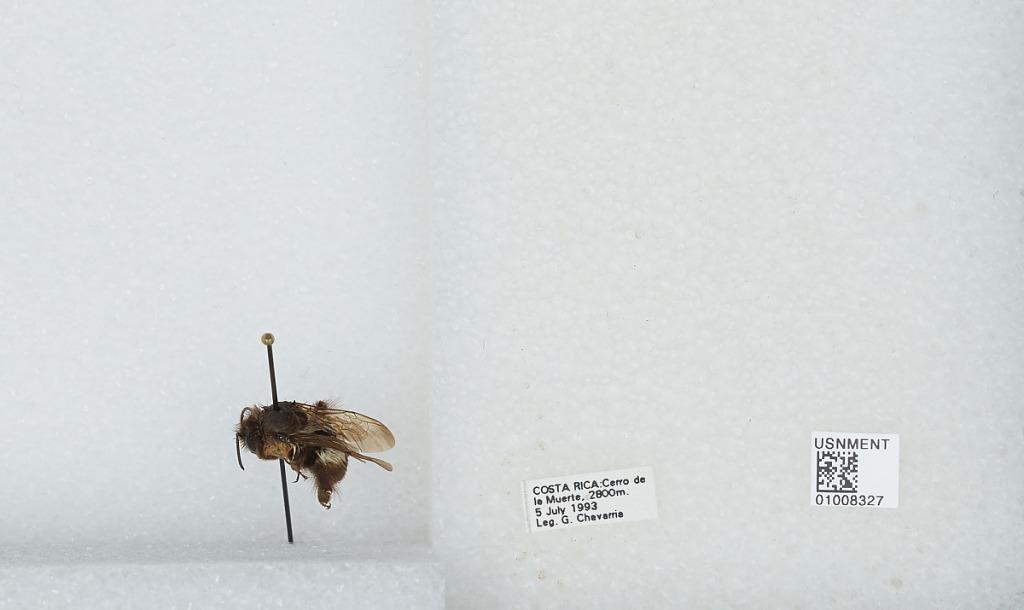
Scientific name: Bombus (Pyrobombus) ephippiatus (Say)
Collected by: G. Chavarria
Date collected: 1993-7-5
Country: Costa Rica
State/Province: San Jose
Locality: Cerro de la Muerte
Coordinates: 9.5583, -83.7239